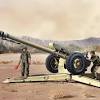
Label: Self Propelled Artillery